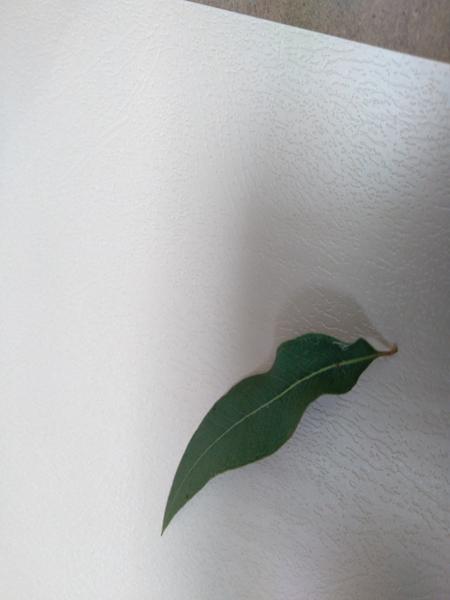
Plant: Eucalyptus